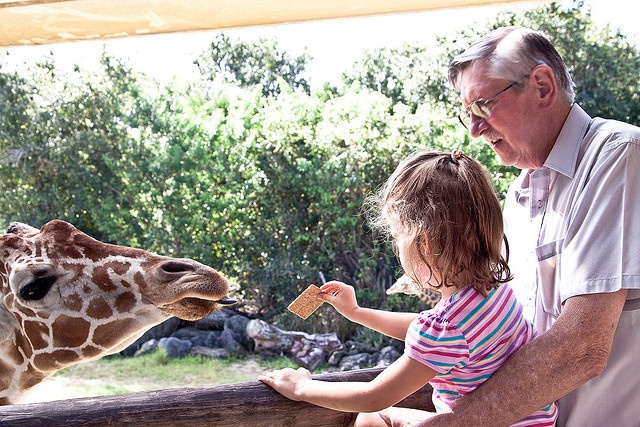
A small girl holding a cracker out in her hand for a giraffe.
A little girl and an old man feeding a giraffe.
A little girl is feeding a goat in a pin
A man and a little girl having an encounter with a giraffe.
a man and a girl giving food to a giraffe